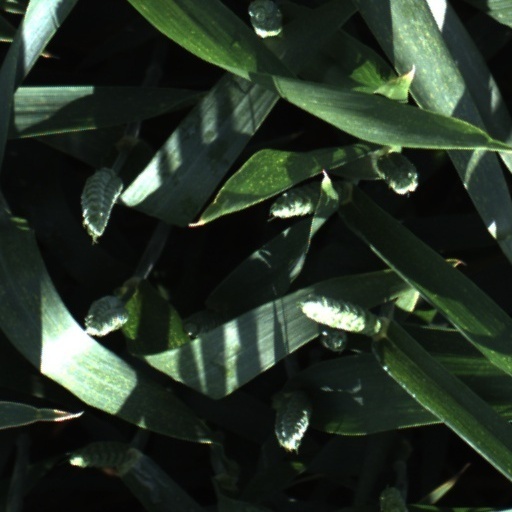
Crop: wheat